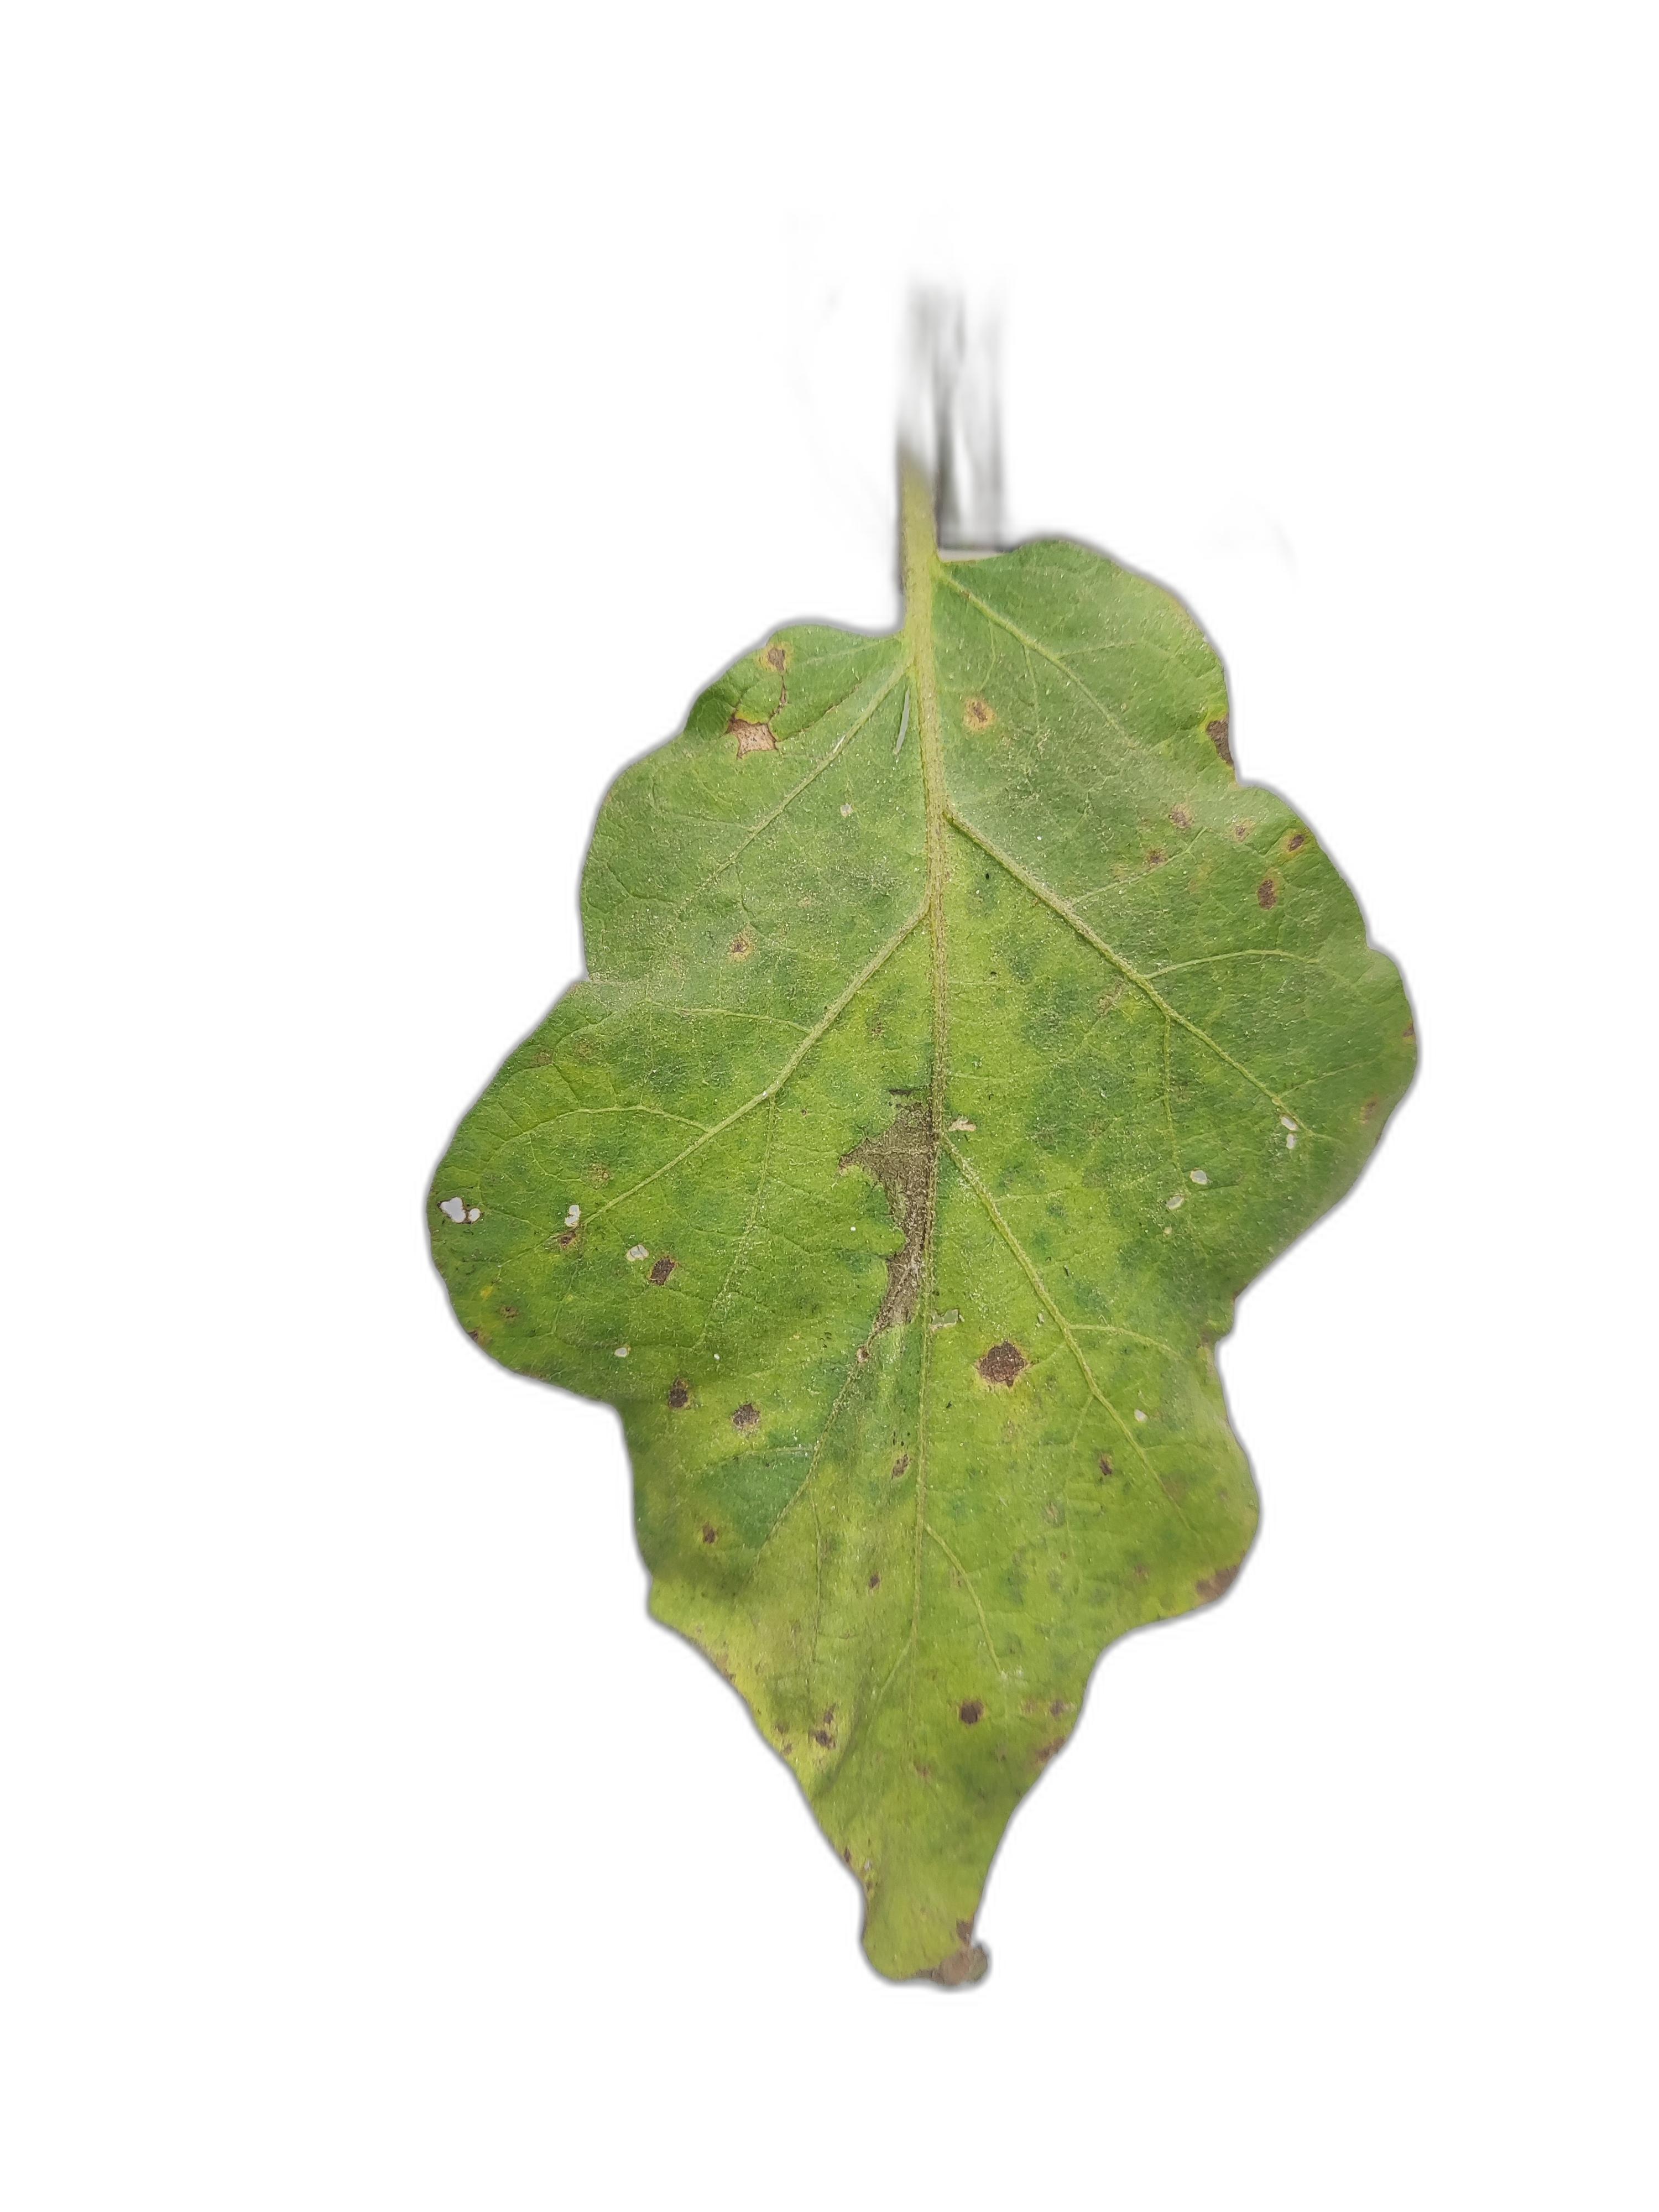
Label: Leaf Spot Disease